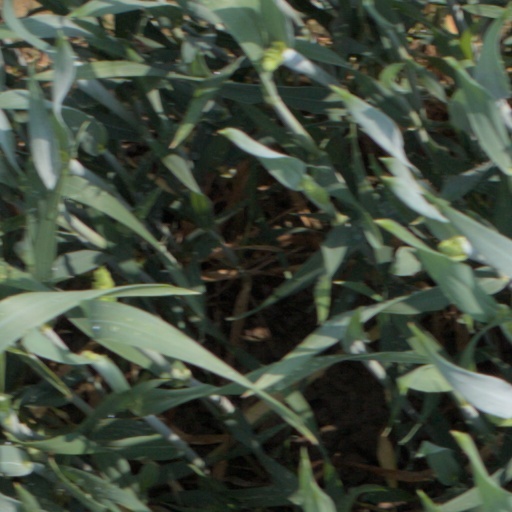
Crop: wheat